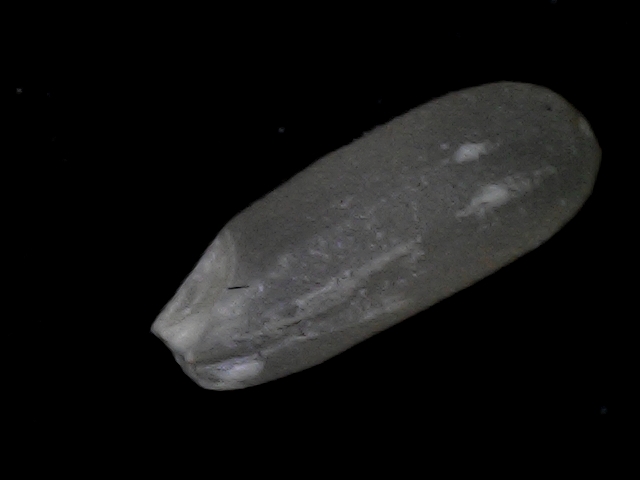
Rice variety: BD95